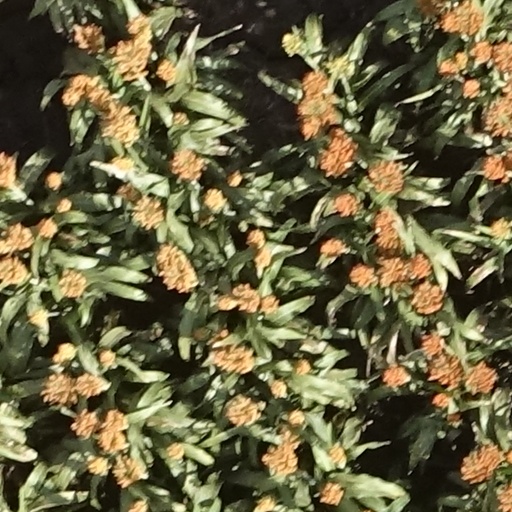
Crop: sorghum